Law enforcement by country

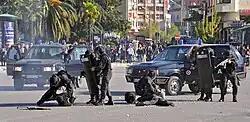
RENEA demonstrating a take-down during an exhibition in 2010. RENEA is a counter-terrorism unit operated by the Albanian State Police.

The Albanian State Police serve as the country's primary police force, and one of three policing services managed by Albanian Ministry of Internal Affairs. The Albanian State Police operates various subdivisions depending on purpose. Other ministries also manage a police force, including the Ministry of Defence, the Ministry of Justice, and the Ministry of Tourism and Environment.